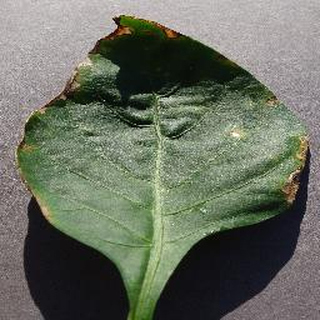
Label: bell_pepper_bacterial_spot